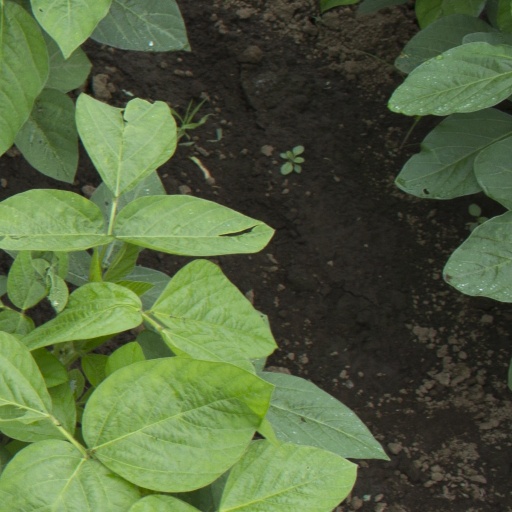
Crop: soybean